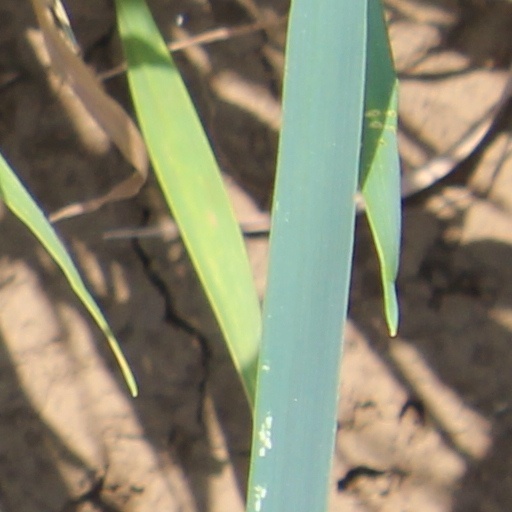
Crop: wheat